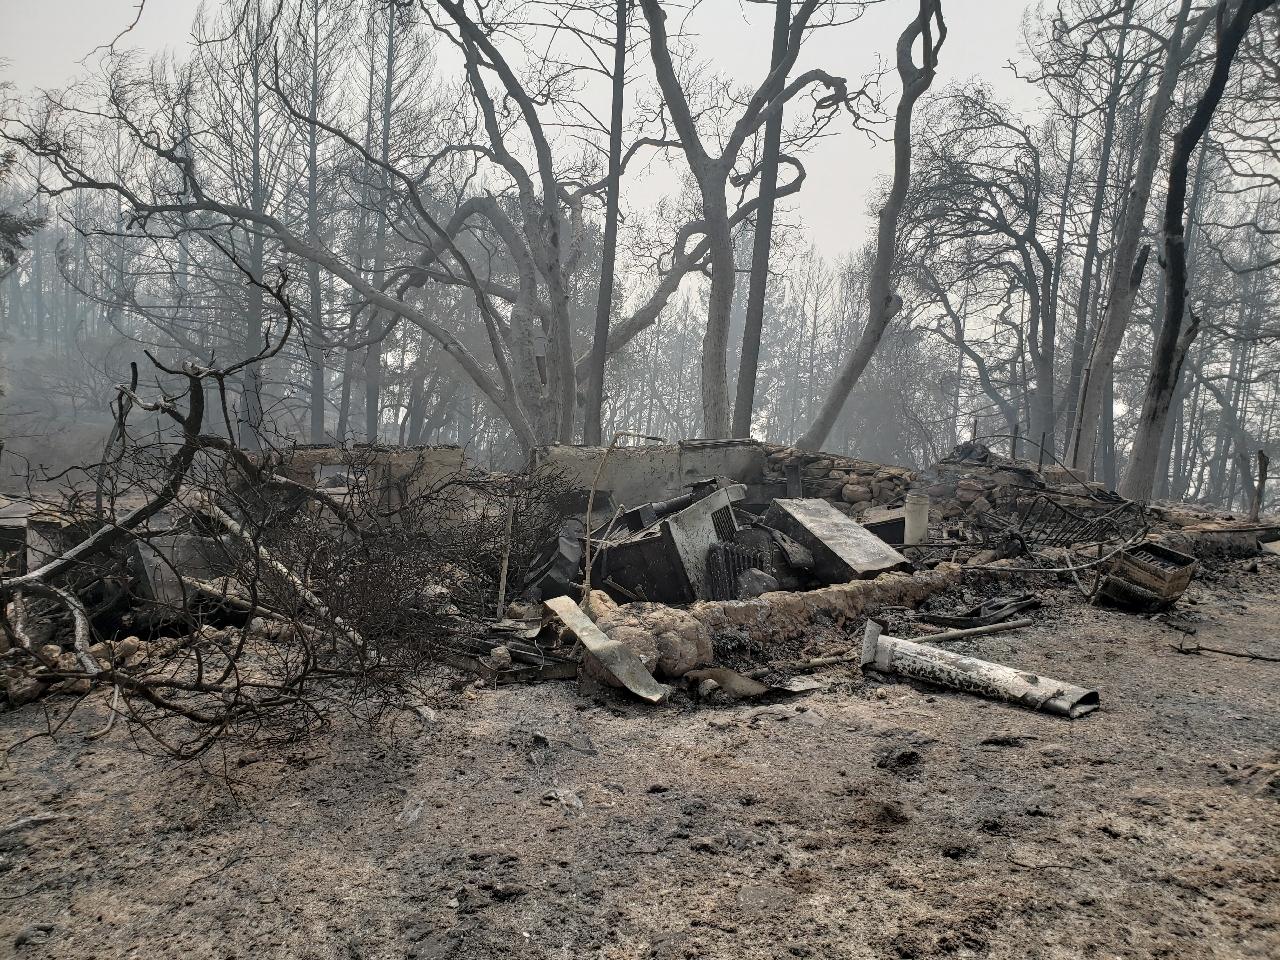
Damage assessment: destroyed